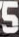
Number: 5